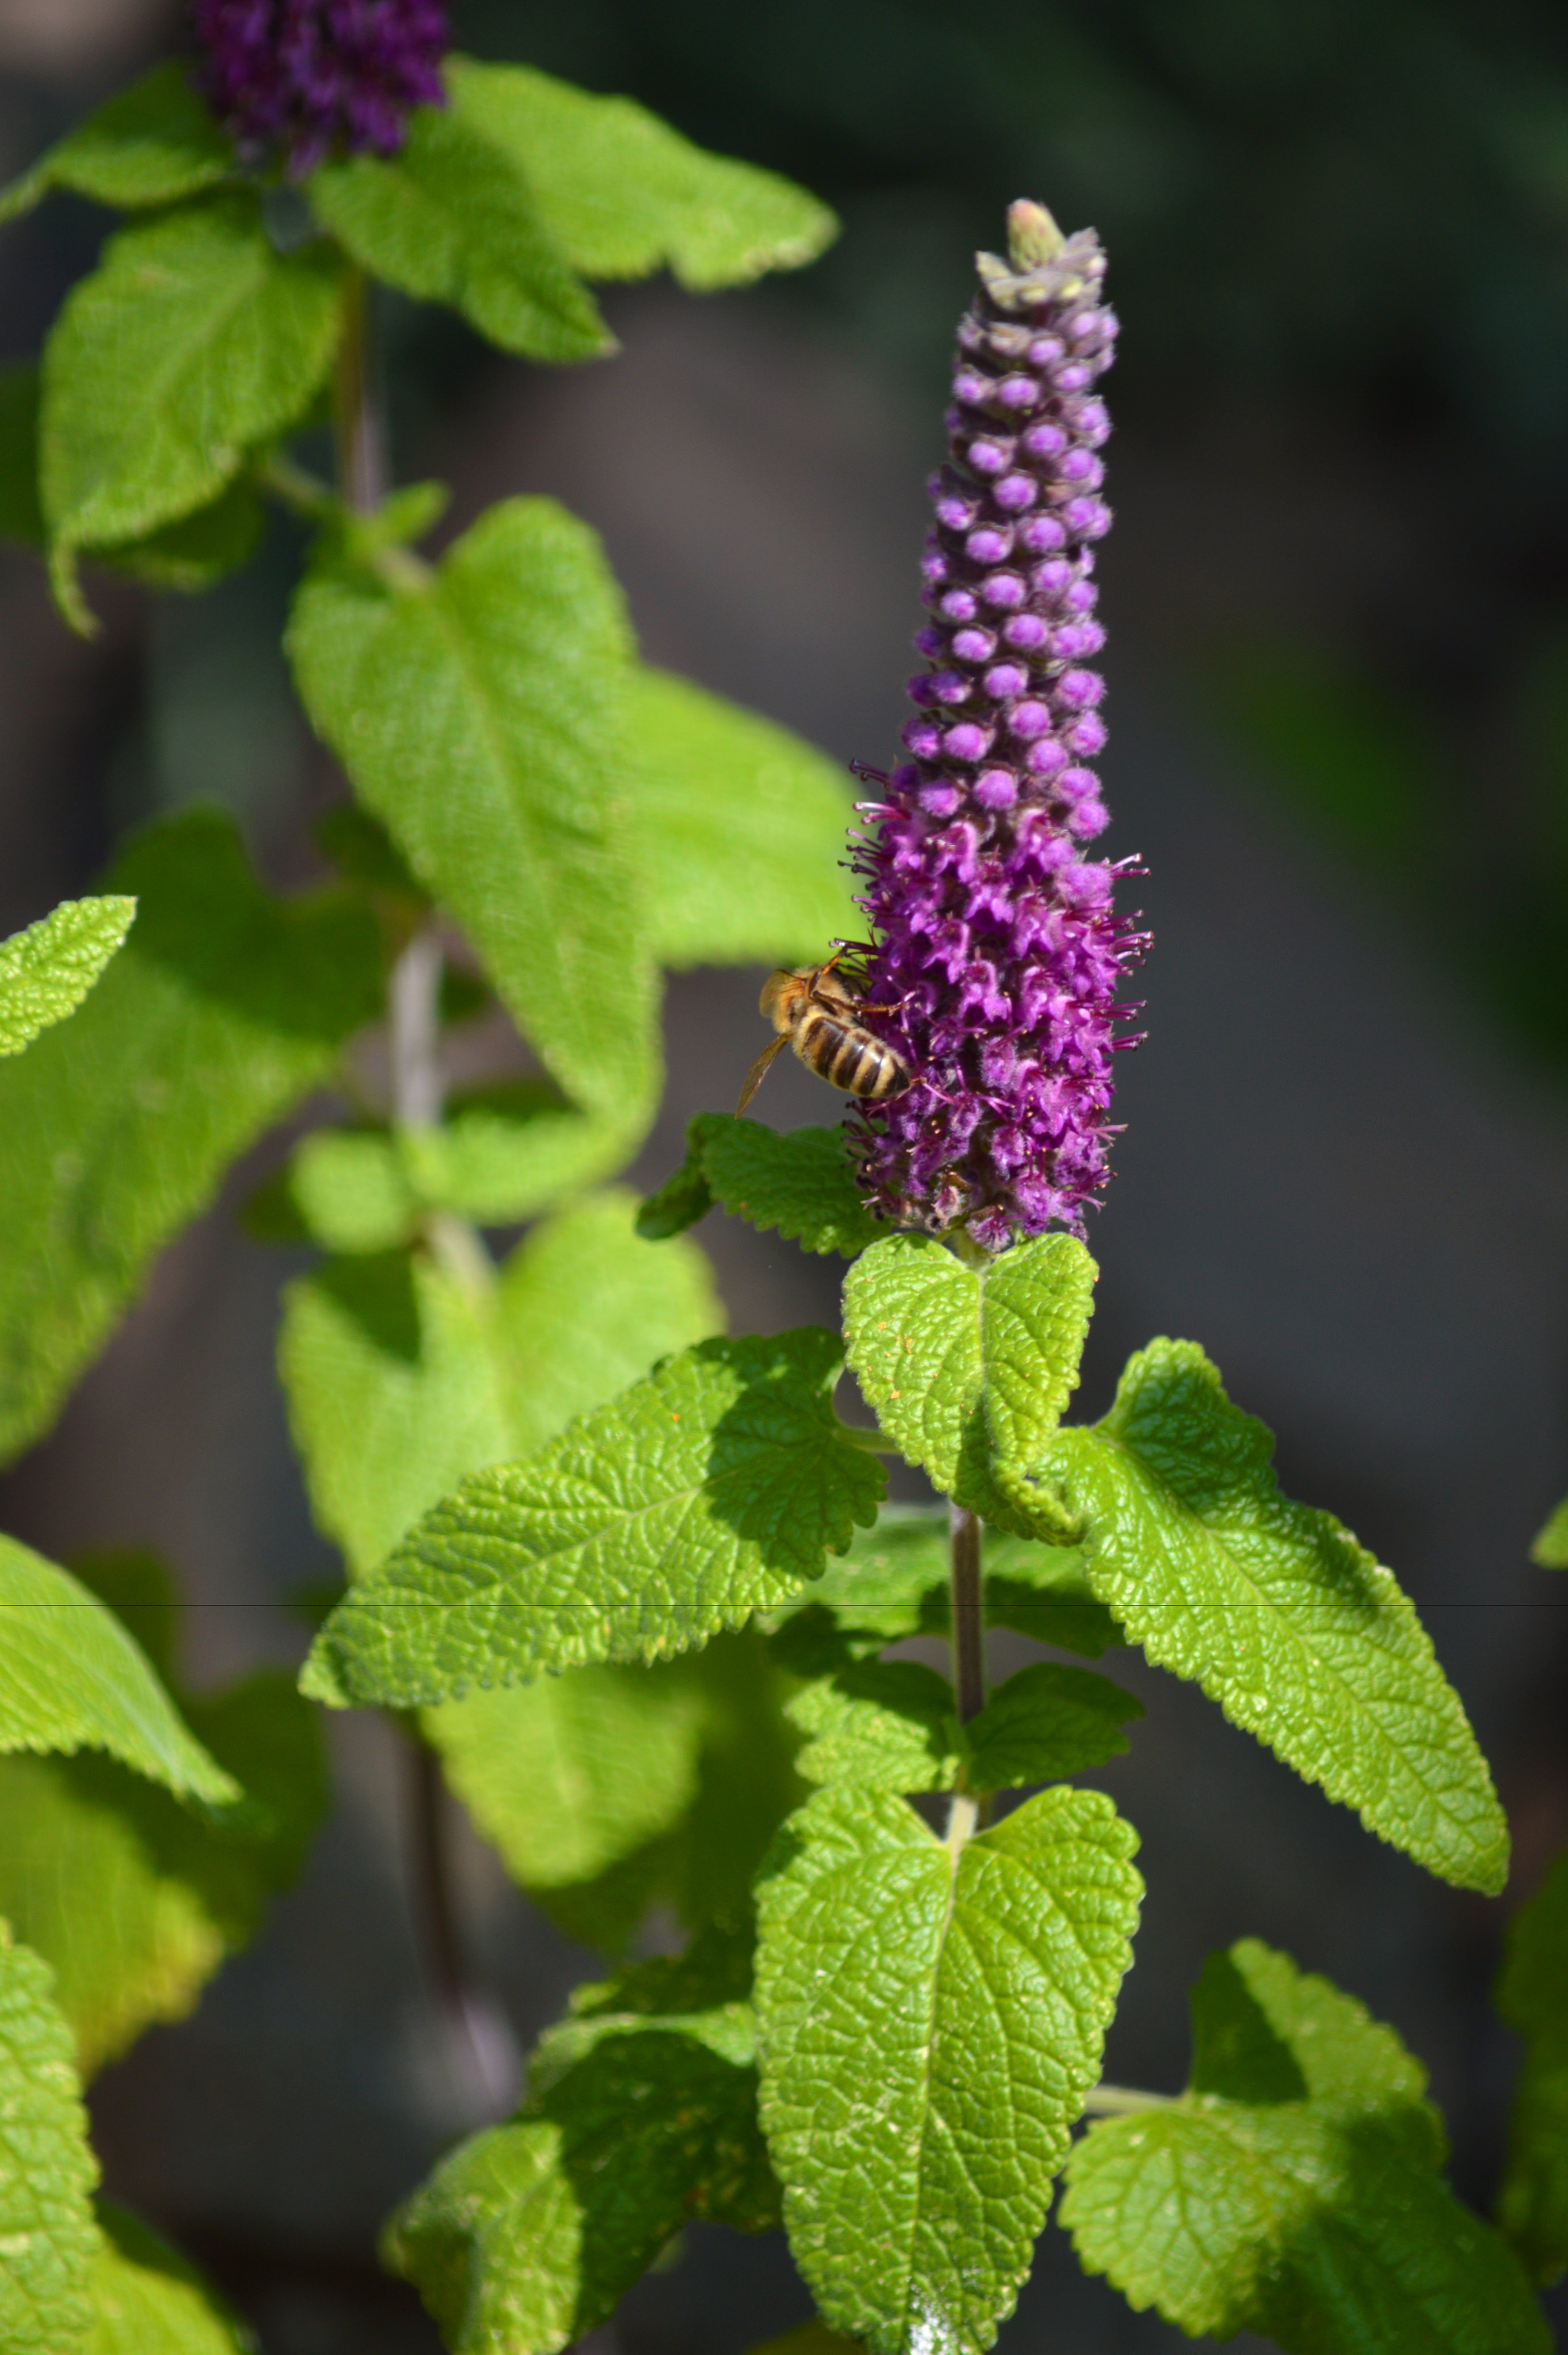
nature, forest, blossom, plant, leaf, flower, purple, bloom, herb, insect, autumn, botany, blue, flora, wild flower, mint, pointed flower, shrub, bee, herbs, medicinal plant, flowering plant, medicinal herbs, naturopathy, wild herb, fragrant herb, tea herbs, annual plant, land plant